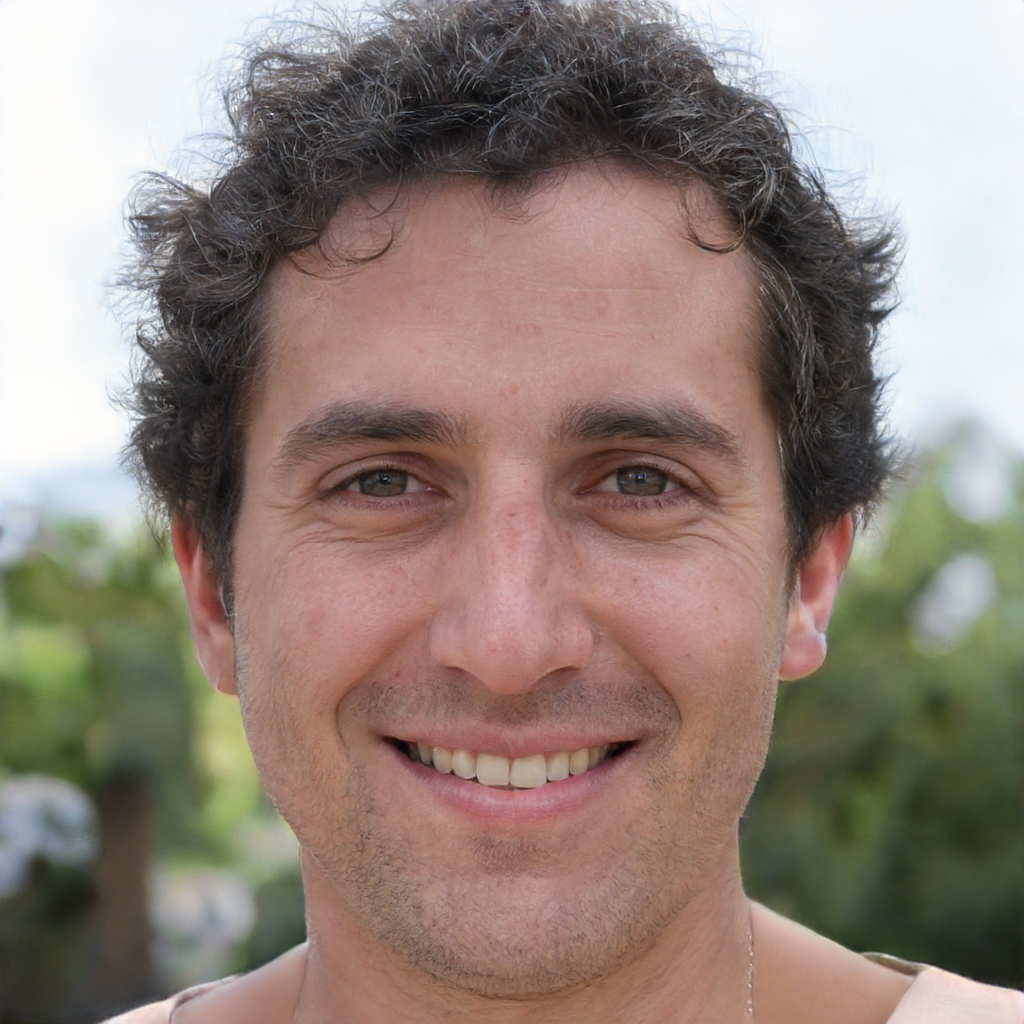
Gender: Male